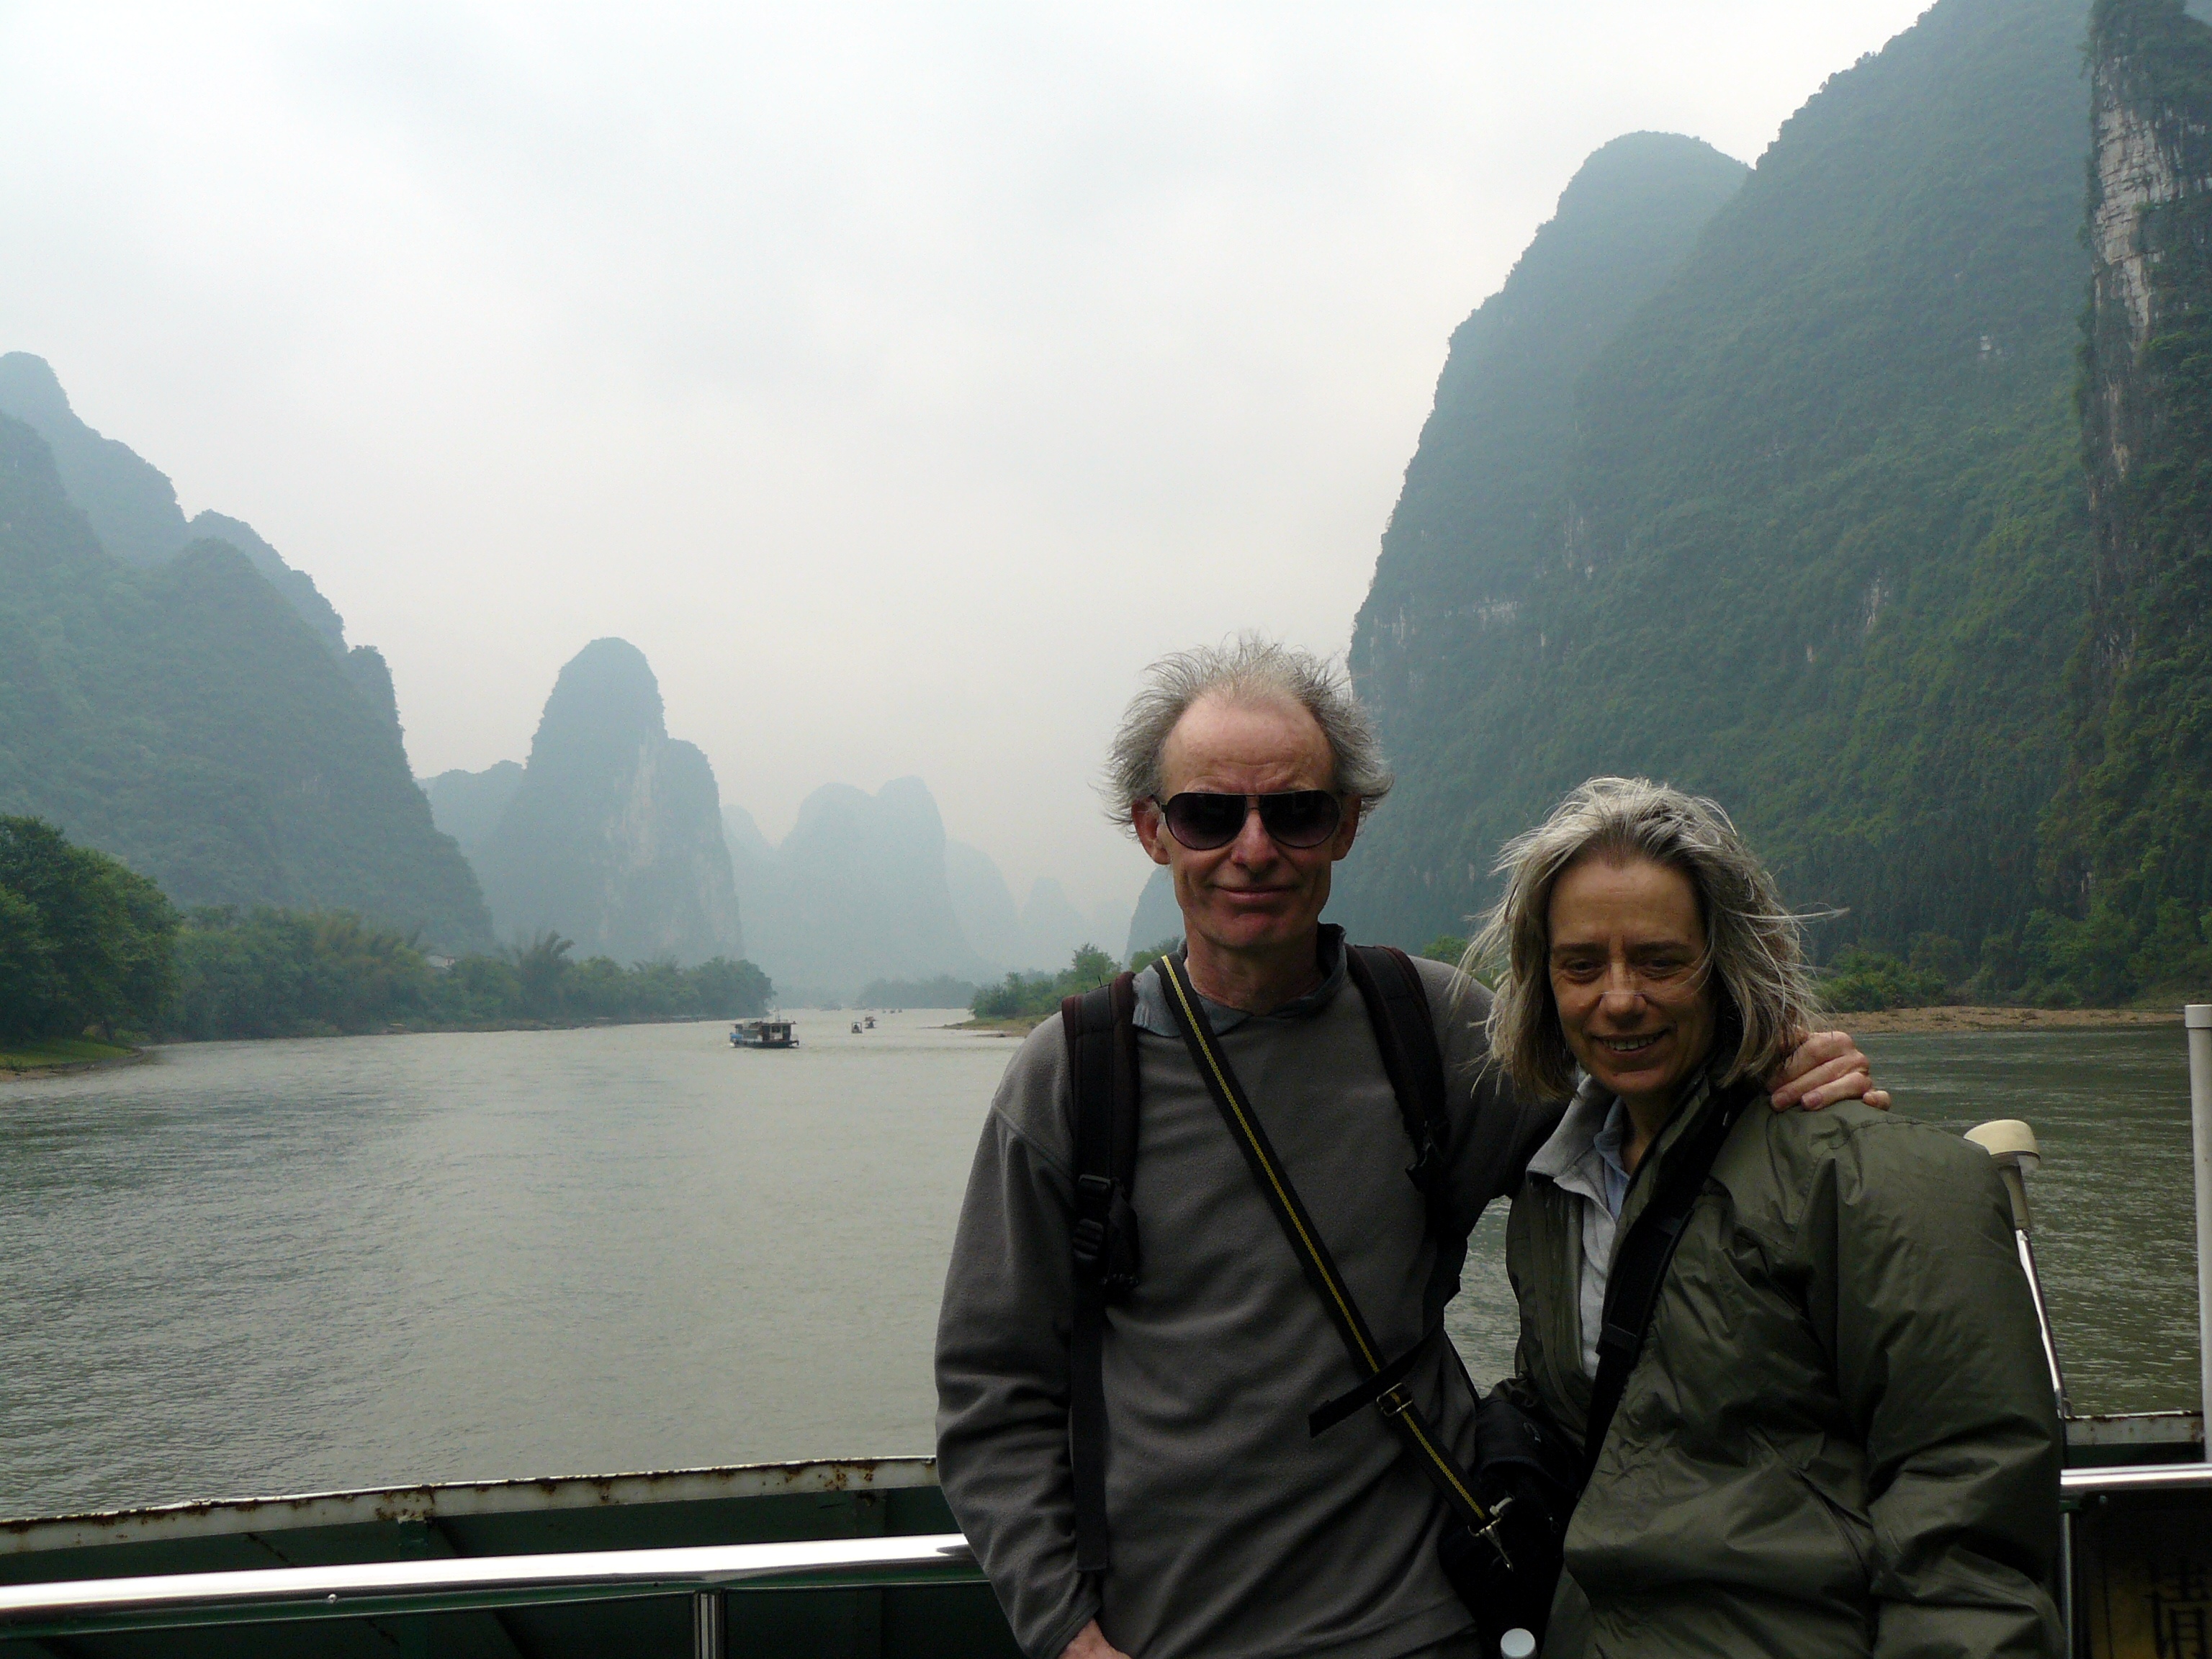
guilin, cruise, limstone, towers, tourism, fjord, atmospheric phenomenon, travel, hill station, vacation, river, sound, highland, mountain, sky, mount scenery, lake, leisure, mountain range, hill, glasses